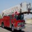
Label: truck